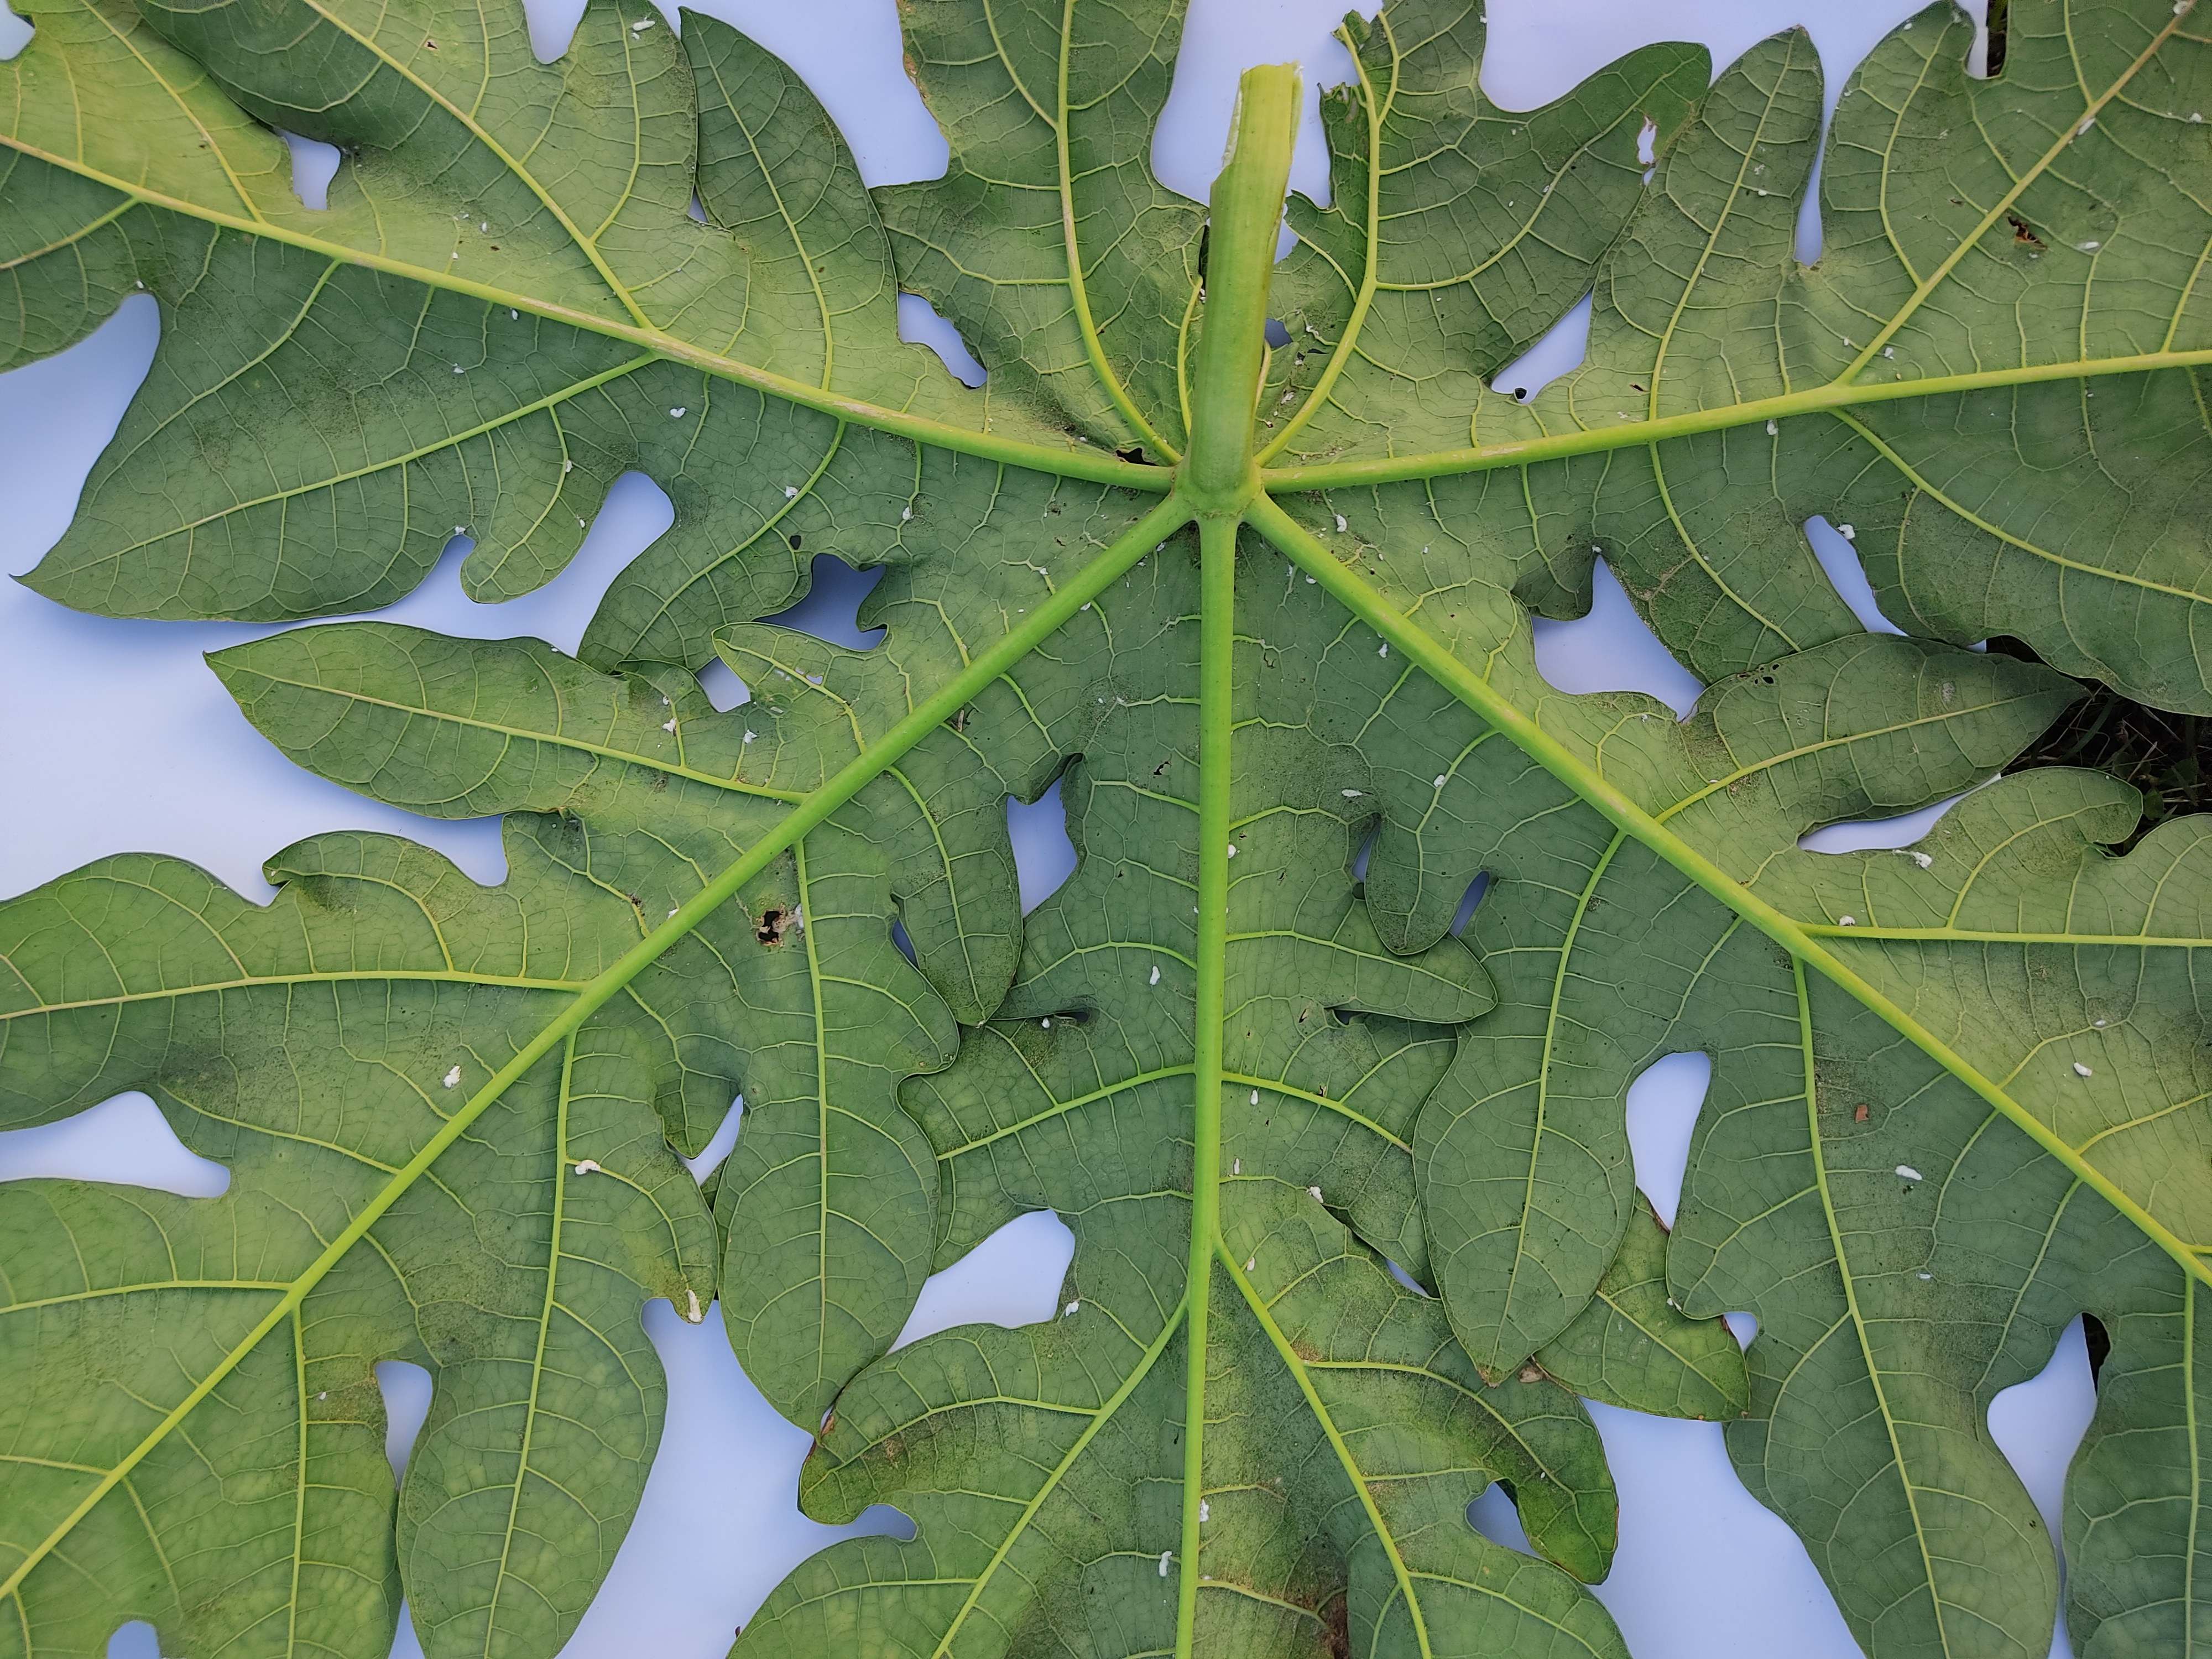
Label: Mealybug